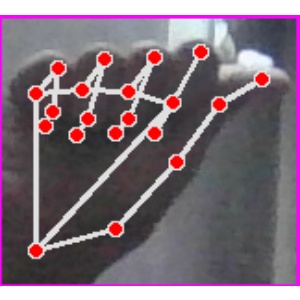
अक्षर: छ